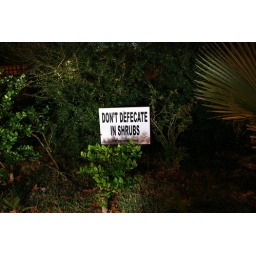
A house in Houston put out these signs because of issues a bus stop in front of their house has created.